Beverly Powell

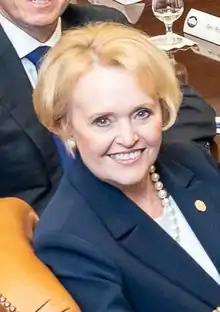
Powell in 2021

Beverly Powell (born September 18, 1951) is an American politician from the state of Texas. A Democrat, she represented District 10 in the Texas Senate from 2019 to 2023.